RailTopoModel

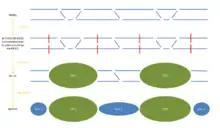
A piece of railway infrastructure depicted in different aggregation levels

RailTopoModel is based on connexity graph theory and it is defined in terms of UML.